Knitting (film)

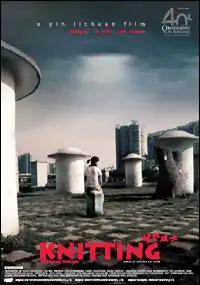

Knitting is a 2008 Chinese film directed by Yin Lichuan. Yin's second film as director, "Knitting" is a romantic drama. The film was adapted by Yin from the short story "The Story of Li Ai and Haihai" by author Amei.